Roermond Charterhouse

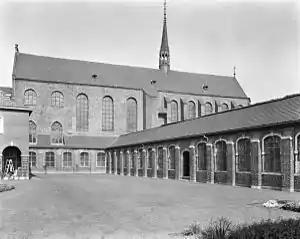
Buildings of Roermond Charterhouse: cloisters with St Charles' Chapel

Roermond Charterhouse, otherwise Bethlehem Charterhouse, was a Carthusian monastery or charterhouse in Roermond in the province of Limburg in the south Netherlands. It was founded in 1376 by Werner van Swalmen, a canon at Maastricht, after he had returned from a pilgrimage to the Holy Land, and settled by 12 monks from Cologne Charterhouse. One of the first priors was the prominent scholar Henry of Kalkar. The important and prolific 15th-century theologian Denis the Carthusian (1402–1471) was a monk here.